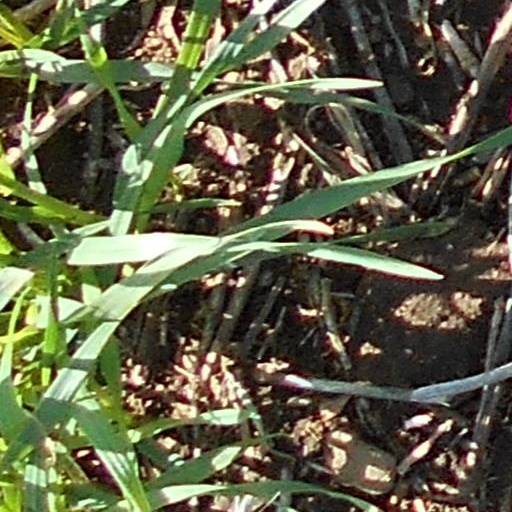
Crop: wheat